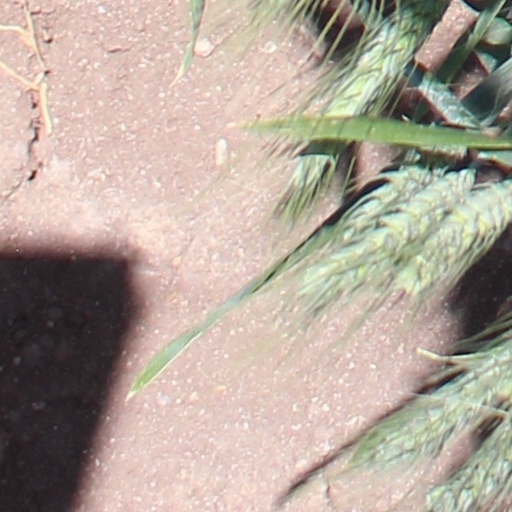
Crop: wheat